Afonso Sousa

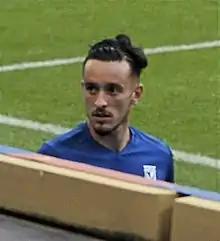
Sousa with Lech Poznań in 2022

Afonso Gamelas de Pinho Sousa (born 3 May 2000) is a Portuguese professional footballer who plays for Ekstraklasa club Lech Poznań as a central midfielder.